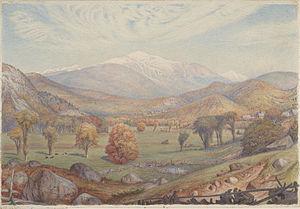
Le mont Washington est le point culminant du Nord-Est des États-Unis avec une altitude de 1 916 mètres. Il se situe dans les montagnes Blanches dans le comté de Coos. La plus grande partie du mont se situe dans la forêt nationale de White Mountain et le parc d'État du Mont-Washington.